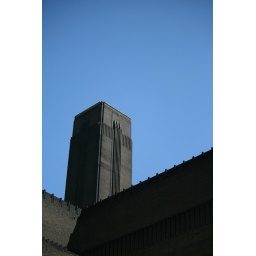
IMG_7990tate modern chimney from the building site for the extension in sumner street 185/36504/07/2010